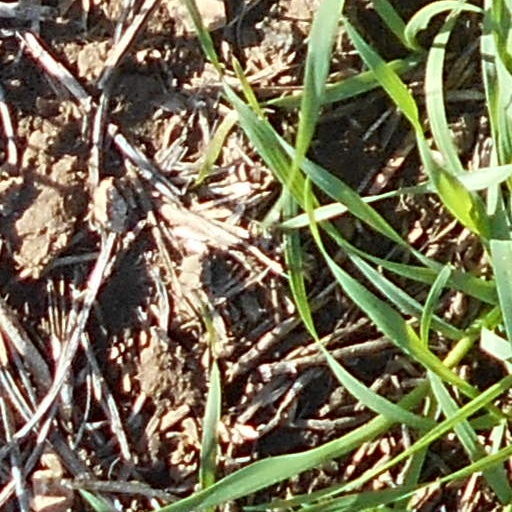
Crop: wheat